Darcy Fort

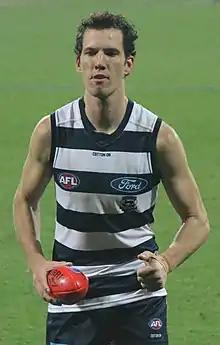
Fort playing for Geelong in May 2019

Darcy Fort (born 6 August 1993) is an Australian rules footballer playing for the in the Australian Football League (AFL). A 2.04-metre ruckman who can also play as a key forward, he played in several state leagues before being drafted by Geelong as a mature-age recruit. He made his AFL debut in round 9 of the 2019 season.